Isham Jones

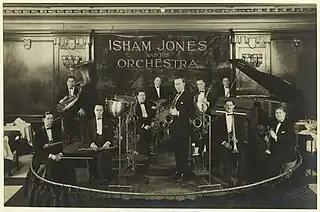
Isham Jones in 1922

In 1917, he composed the tune "We're in the Army Now" (also known as "You're in the Army Now") when the United States entered World War I. The same tune was popular during World War II and it is played by the U.S. Army Band.